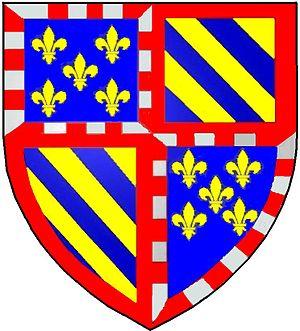
fr:Blason fr:Région fr:Bourgogne Source:10px Wikimega****-@@@-fr 27 mai 2008 à 08:57 (CEST) Licence: fr:Catégorie:Blasons
Le Mémorial Niten Ichi Ryu, établi sur la commune de Gleizé est un ensemble de stèles et de drapeaux érigés en 2014 auprès de l'école officielle de Miyamoto Musashi, école octroyée le 4 mars 1999 par la dixième lignée, Sensei Tadashi Chihara, et dont Sensei Yannik Barrot est garant. Ce mémorial est dès lors instauré afin de célébrer les relations entre la France et l'Asie. Initialement dédié aux relations entre la France et le Japon, le mémorial a étendu son périmètre de célébrations d'amitiés, au fur et à mesure que les représentants ou consuls de pays ou organisations remettant leurs couleurs acceptaient d'assister à des cérémonies de lever de drapeaux. En 2017 flottent 17 drapeaux, ceux du Japon, de la France, du Cambodge, des pays de l’ASEAN et de la Russie. S'y ajoutent d'autres drapeaux provinciaux ou régionaux, héraldiques claniques ou symboliques, ou encore officialisant le Sacré-Cœur royal, le « Sacré-Cœur tricolore », et l’Esprit-Saint. Ces derniers authentifiés à partir du 19 mai 2010 sont accrédités depuis qu'ils ont flotté devant le Budokan Miyamoto Musashi institution japonaise située au sein du village de naissance de Miyamoto Musashi Ōhara-Cho.